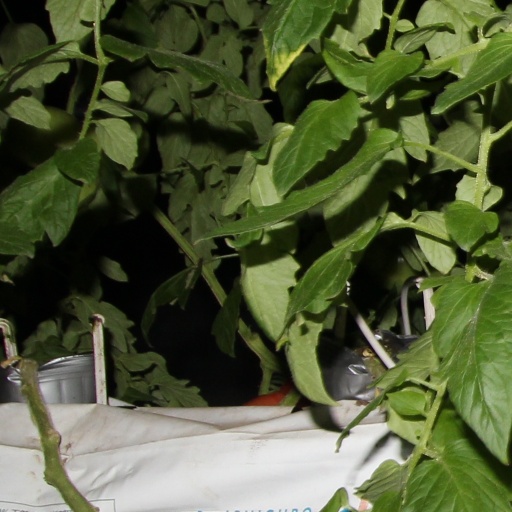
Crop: tomato